Grodno State Medical University

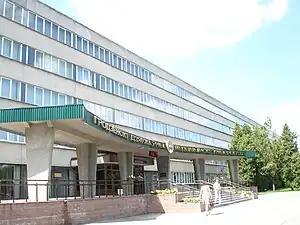
Main building

GrSMU is the successor of the first medical school in Belarus, the Grodno Medical Academy, established in 1775 by Antoni Tyzenhaus, former mayor of Grodno, to improve the almost nonexistent healthcare system in the city. Jean-Emmanuel Gilibert, French botanist, Freemason and medical doctor, became its first rector. Under his rule were trained first doctors (former illiterate peasants) built a botanical garden and a chemist's shop. The academy in 1781 was reorganized into the Medicine Faculty of Vilna University. The medical school was renovated only during Soviet-era time in 1958. Firstly, it was a small university. Officially got its university status only in 2000.